John Outram

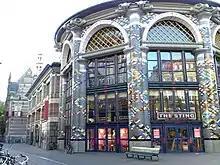
the Old Town Hall, The Hague

Other buildings include Sphinx Hill in Oxfordshire (1999), Craft Workshops, Welbeck Abbey, Nottinghamshire (2000), and a retail development at the Old Town Hall, The Hague, The Netherlands (2000), in which Egyptianizing, Classical, and other historical references are "treated with verve and imagination"